Edward Osborne

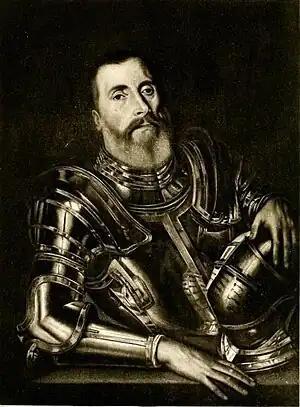
Portrait once believed to be of Sir Edward Osborne, but later identified as John, 1st Lord Mordaunt of Turvey (as advised by The Clothworkers' Company)

Sir Edward Osborne (1530?–1591), was one of the principal merchants of London in the later sixteenth century, and Lord Mayor of London in 1583.